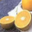
Label: orange